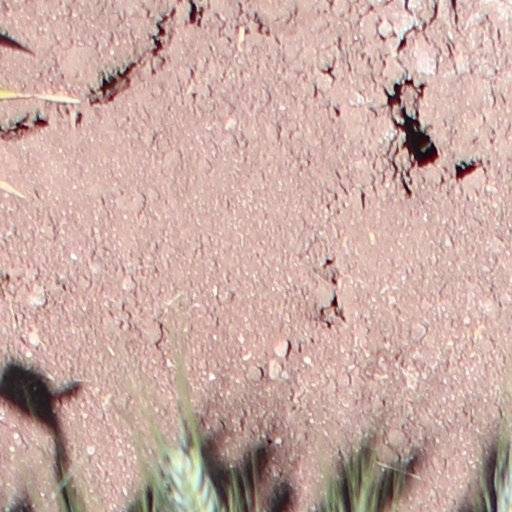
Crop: wheat